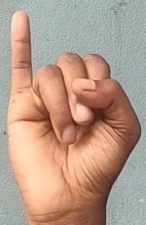
ASL sign: I